Charles Mott (baritone)

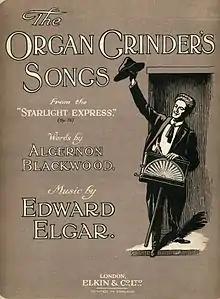
Charles Mott – as the Organ Grinder in Elgar's "The Starlight Express"

Elgar invited Mott to play the key role of The Organ Grinder in Lena Ashwell's production of "The Starlight Express" at the Kingsway Theatre, and this was followed by successful performances in Elgar's song cycle on Kipling's poems "The Fringes of the Fleet". In 1916 Mott played the part of the Angel of the Agony in "Gerontius", alongside Clara Butt and Gervase Elwes, with the composer conducting. There was a run of six performances at Queen's Hall from 8 May and a gala performance on 19 May in the presence of the King and Queen. At the end of that year he sang in Coleridge-Taylor's exotic "Scenes of Hiawatha".